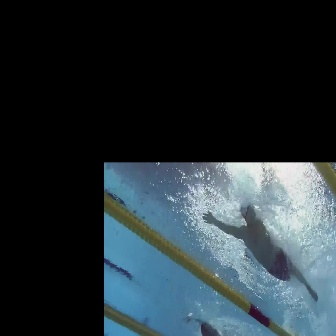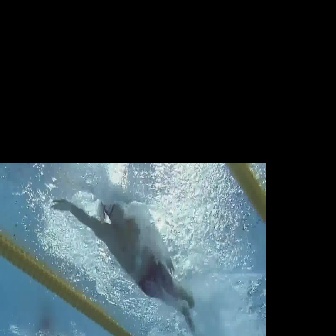
  Please identify the target specified by the bounding box [201,186,318,303] in the first image and locate it in the second image. Return the coordinates in [x_min,y_min,x_max,y_max] format.
Answer: [49,187,196,334]